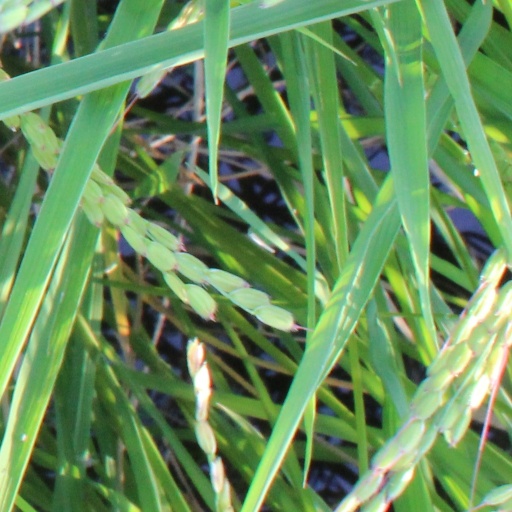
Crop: rice